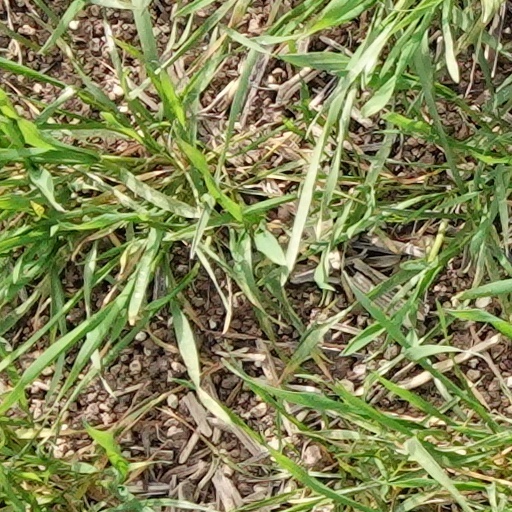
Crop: wheat